University of Newcastle (Australia)

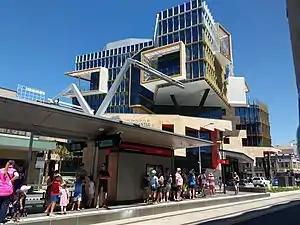
Civic light rail station with the UoN NUspace (X) building in the background

The university also has a presence on several sites within the Newcastle CBD. The School of Music and Conservatorium is located in the Civic Theatre precinct, the School of Law, Legal Centre, the School of Creative Industries and Graduate School of Business are located in University House, and the Newcastle Institute of Public Health is located in the David Maddison Building on the site of the Royal Newcastle Hospital. University House is a landmark Art Deco sandstone building directly opposite Civic Park.